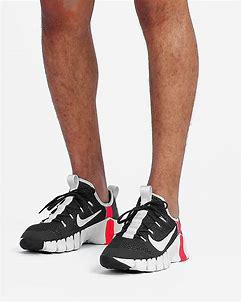
Brand: Nike
Model: Free Metcon 3